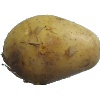
Label: Potato White 1